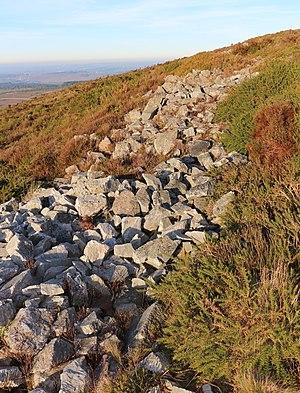
Vue d'une partie de l'enclos circulaire du flanc sud du Yelc'h (Petit Ménez-Hom), commune de Saint-Nic, Finistère, Bretagne, France.
Le Ménez Hom [menez‿om] prononcé localement [mene'om] est une montagne située en Bretagne, dans le département du Finistère, en pays de Cornouaille, entre l'Aulne et le Porzay, sur le territoire des communes de Plomodiern, Saint-Nic, Trégarvan et Dinéault où elle culmine à 329 mètres d'altitude. Elle domine la rade de Brest et la baie de Douarnenez, et termine les montagnes Noires. Le site a été classé patrimoine naturel en 2004 pour sa faune et sa flore.